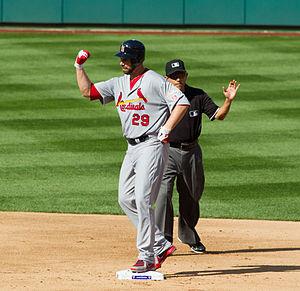
Christopher John Carpenter est un lanceur droitier de baseball qui évolue pendant 15 saisons de 1997 à 2012 dans les Ligues majeures avec les Blue Jays de Toronto et les Cardinals de Saint-Louis.